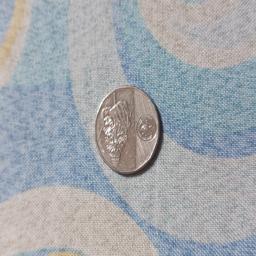
Label: 10_New_Back